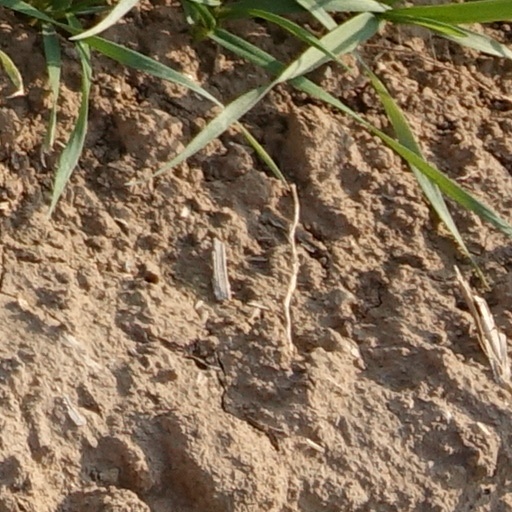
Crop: wheat